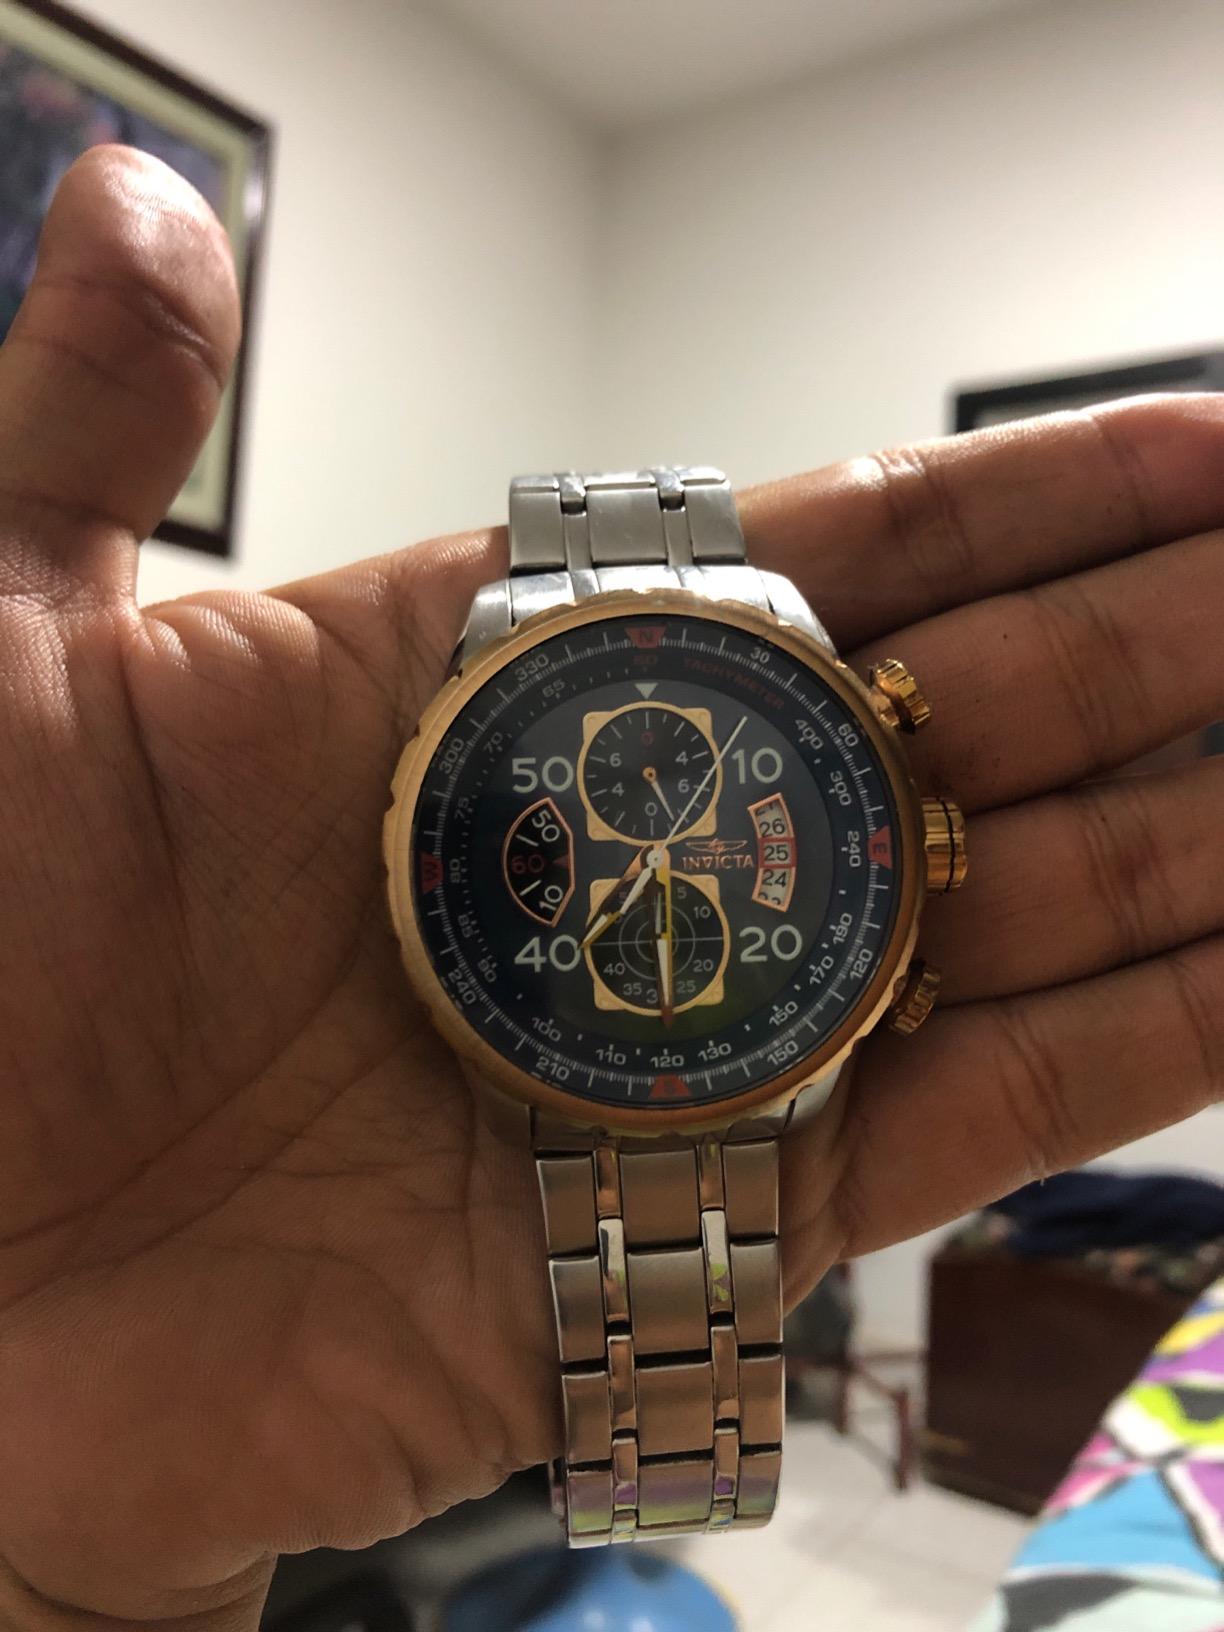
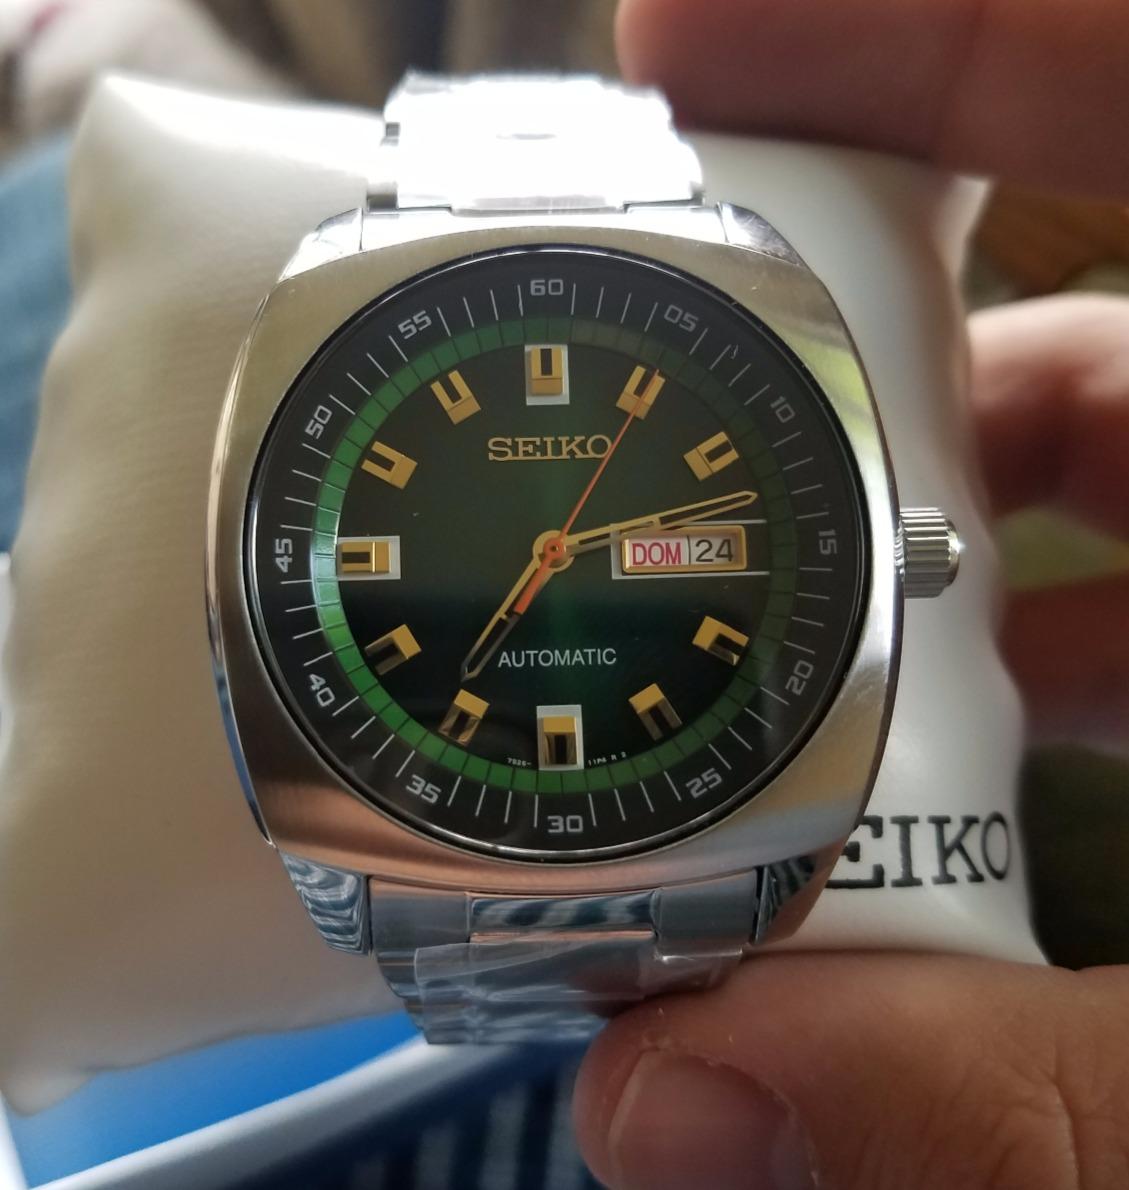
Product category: accessories_watch
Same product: no